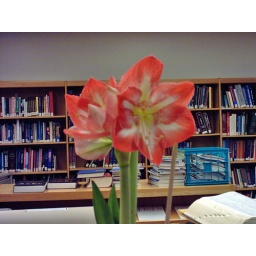
A flower blooming at my desk in the library winter before last.